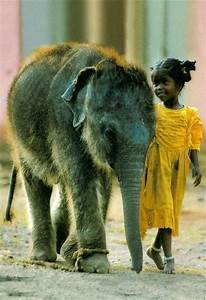
Label: elefante